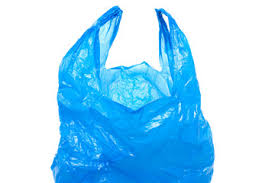
Waste category: plastic